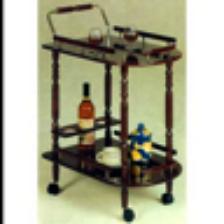
Label: NonHuman